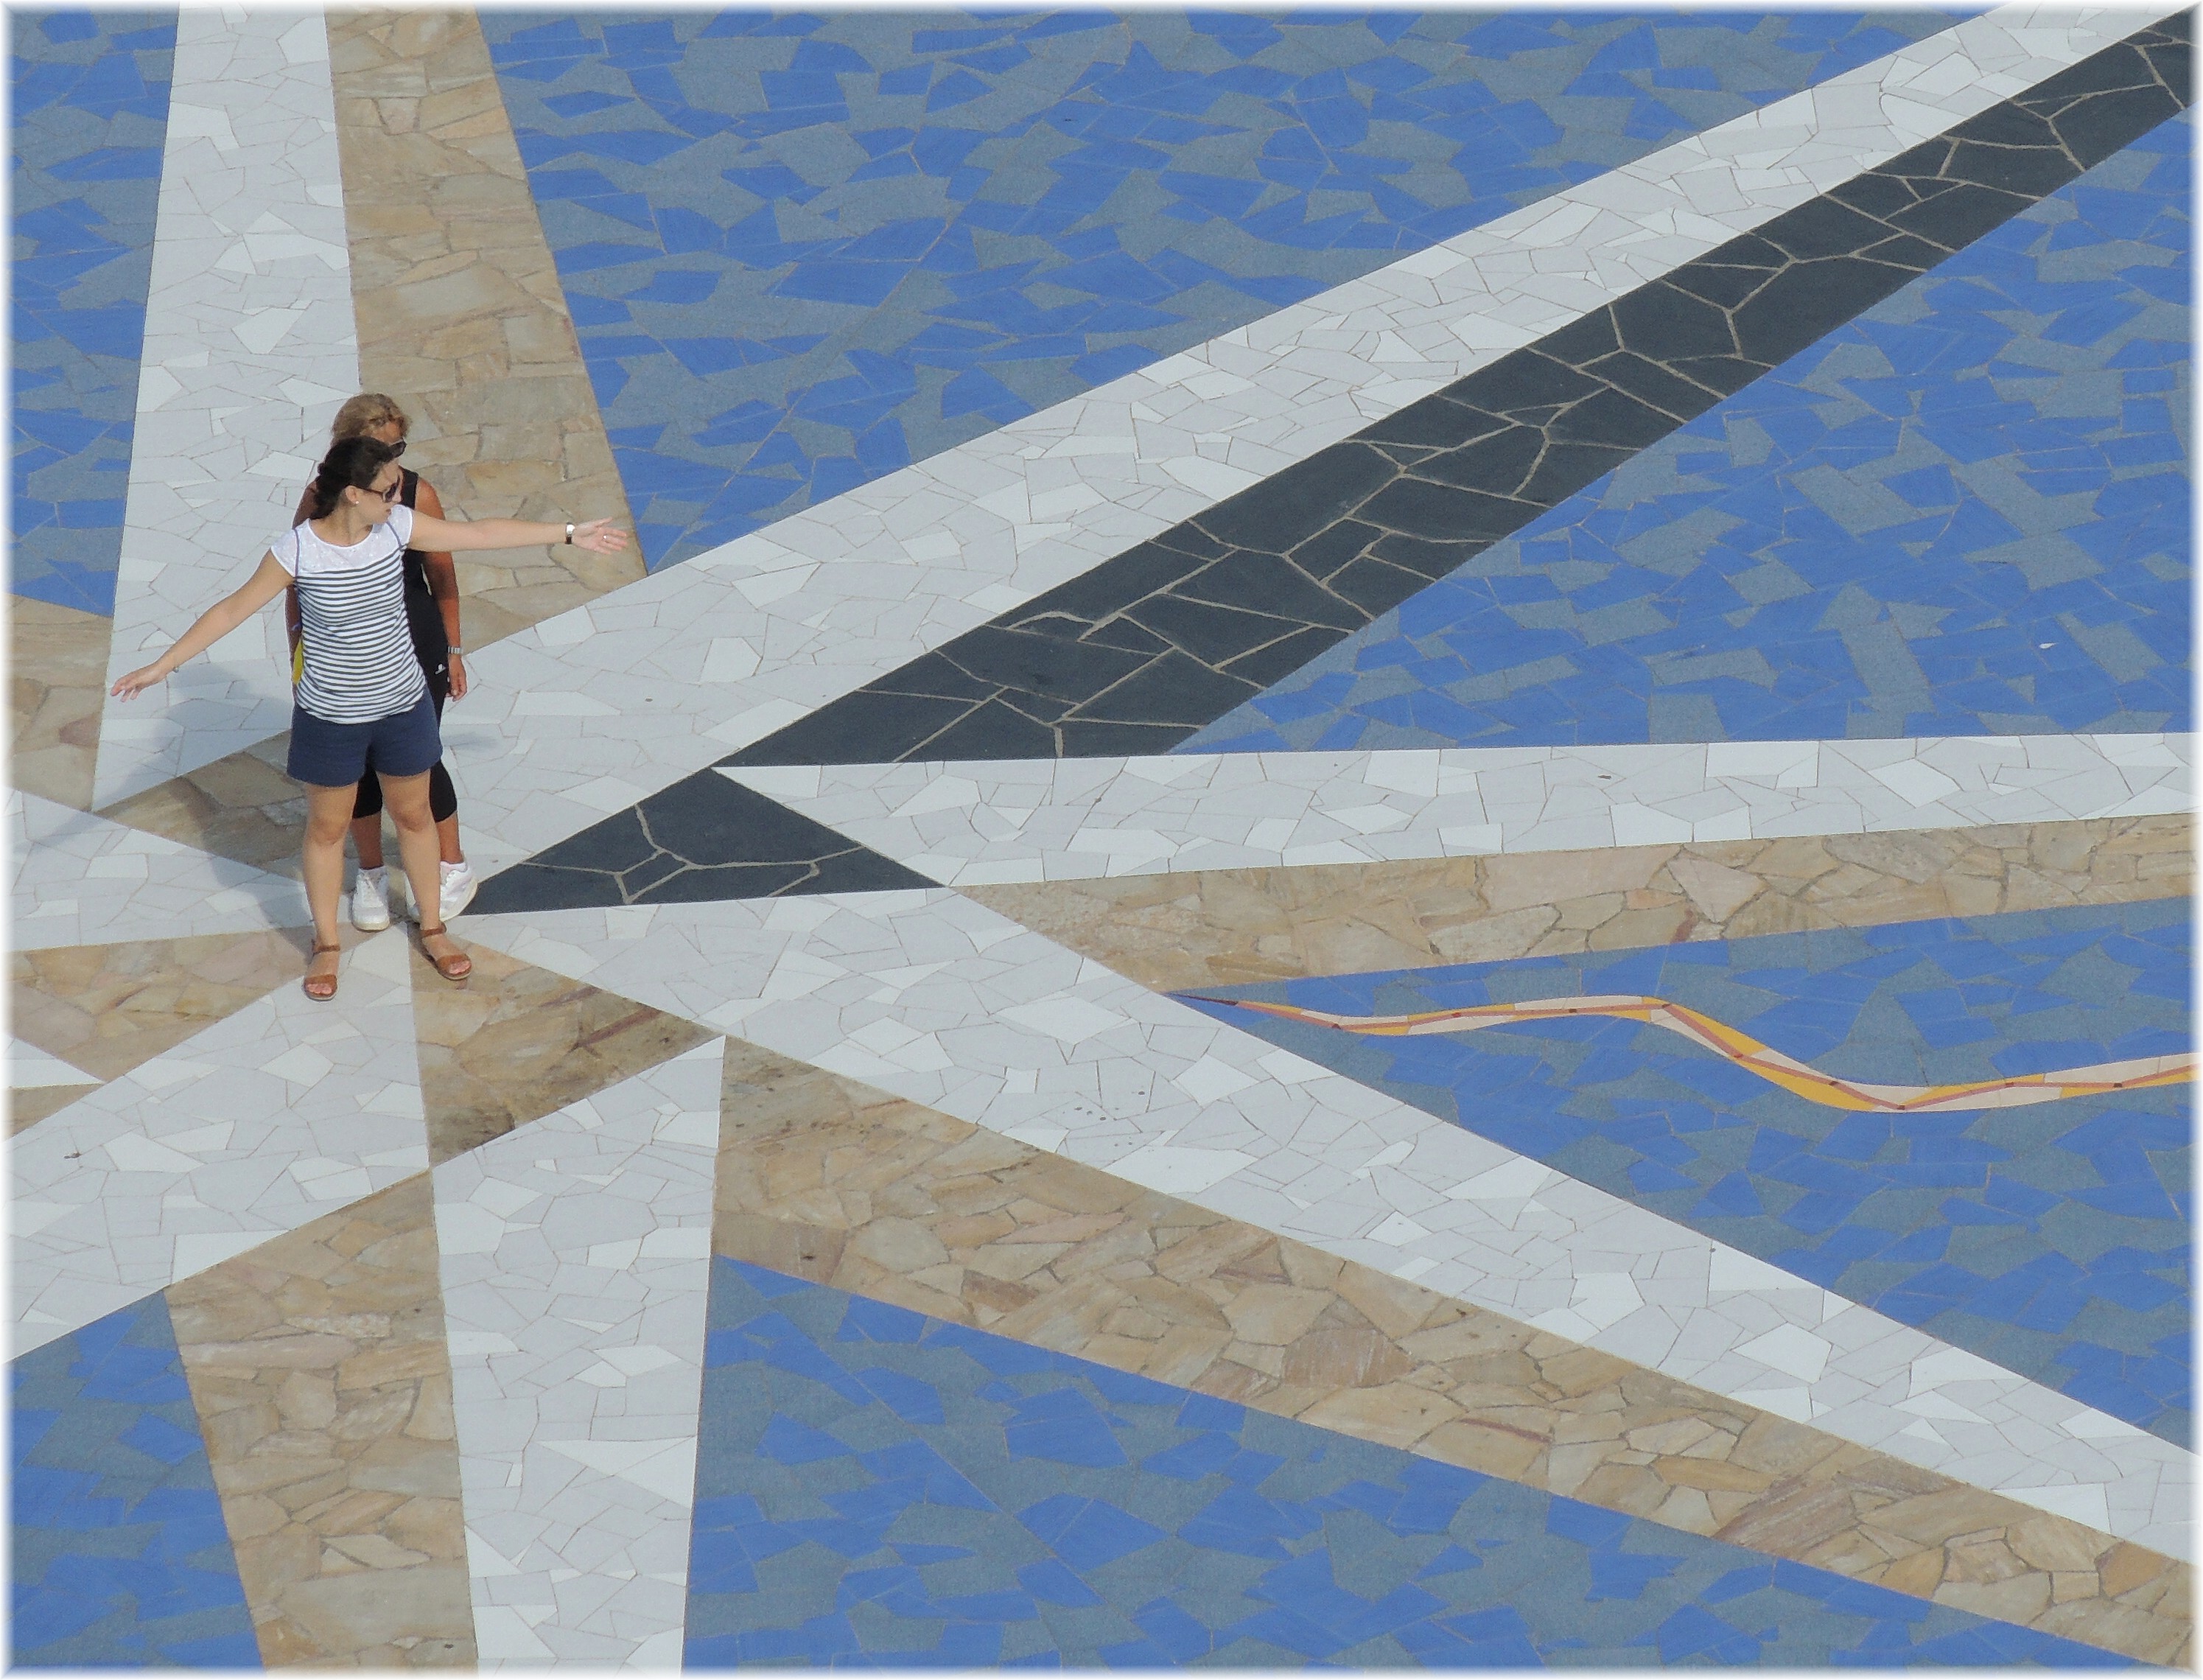
floor, wall, europe, tile, blue, art, spain, espagne, mosaic, europa, escultura, gente, arte, mosaico, galicia, shape, espana, personas, galiza, xente, corunna, galice, persoas, parquedatorre, rosadelosvientos, torredehercules, rosadosventos, parqueescultorico, lacoruna, acoru a, coru a, flooring